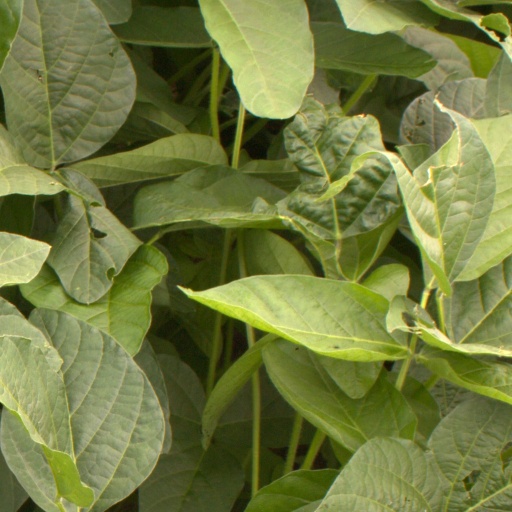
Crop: soybean